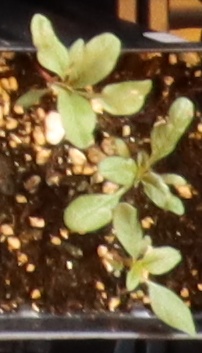
Label: Waterhemp